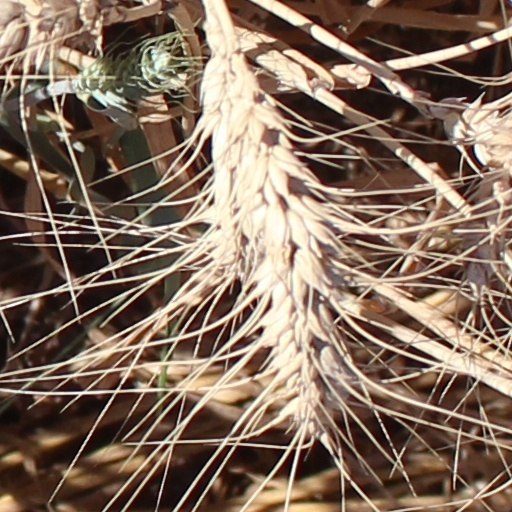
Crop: wheat